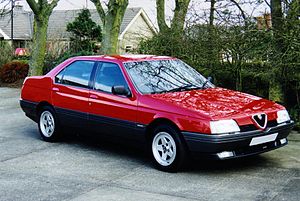
De fires klub (personbiler)
De fires klub var et joint venture indgået i 1980'erne mellem de fire bilfabrikanter Fiat, Lancia, Alfa Romeo og Saab. Dette joint venture resulterede i hver sin nye bilmodel for hver af de fire fabrikanter. Arbejdet ledede, gennem brug af de samme komponenter, til kraftigt reducerede udviklingsomkostninger. Bilmodellerne som blev resultatet af dette joint venture var Alfa Romeo 164, Fiat Croma, Lancia Thema og Saab 9000. Slægtskabet var tydeligst mellem Saab 9000, Fiat Croma og Lancia Thema. Disse modeller havde flere fælles dele, mens Alfa Romeo 164 kun havde samme platform. Saab 9000 havde f.eks. identiske døre med Fiat Croma, ligesom forruden. Giorgetto Giugiaro stod for designet, mens Björn Envall "saabificerede" Fiat Croma/Lancia Thema til Saab 9000.